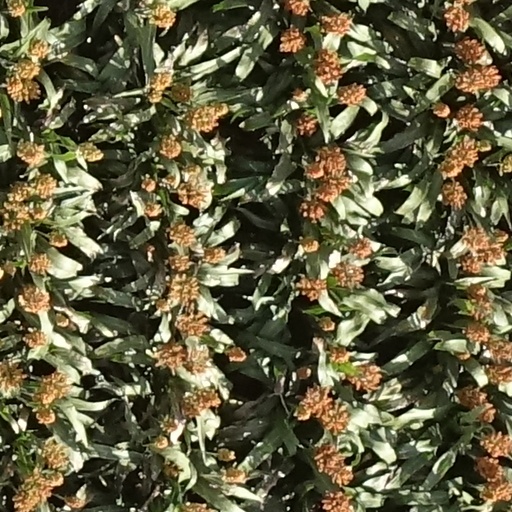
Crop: sorghum